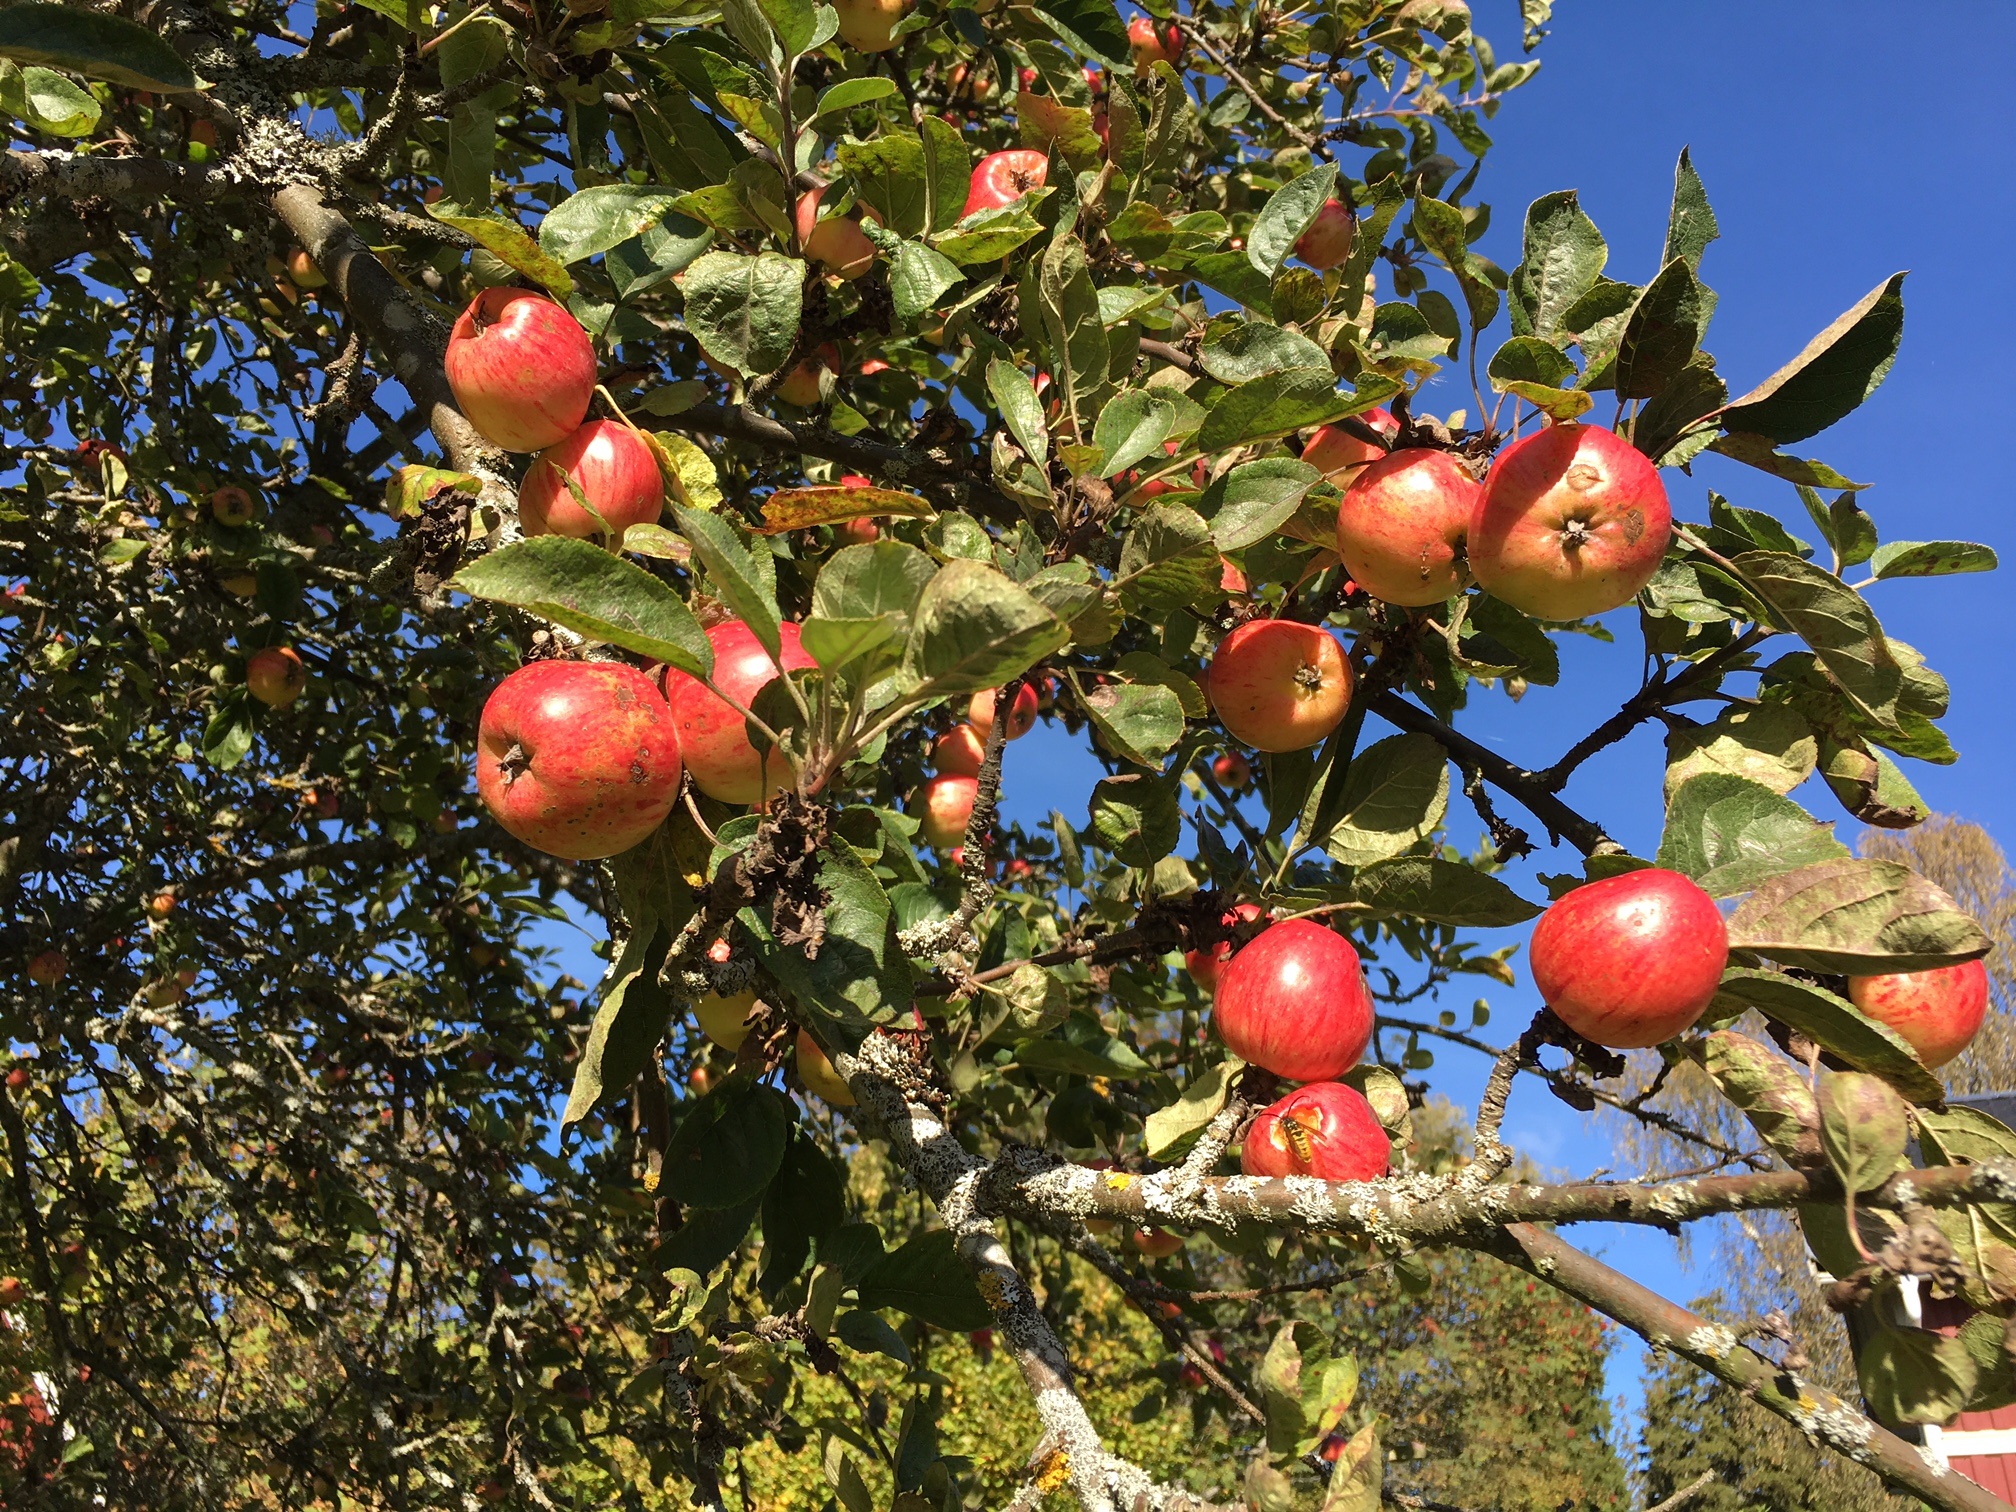
apple, tree, branch, plant, fruit, flower, food, produce, autumn, garden, flora, mat, shrub, fruits, apple tree, flowering plant, rose family, land plant